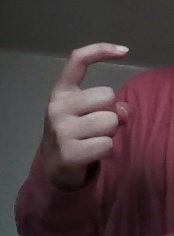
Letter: ra